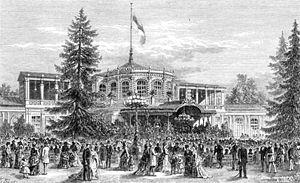
La ligne de chemin de fer de Tsarskoïe Selo est la première ligne de chemin de fer à ouvrir en Russie impériale en 1837 et la sixième au monde. Elle relie alors la gare de Tsarskoïe Selo de Saint-Pétersbourg aux gares de Tsarskoïe Selo et de Pavlovsk. L'oukaze de Nicolas Iᵉʳ ordonnant sa construction date du 15 avril 1836. Les travaux débutent le 1ᵉʳ mai suivant et la ligne est inaugurée le 30 octobre 1837.